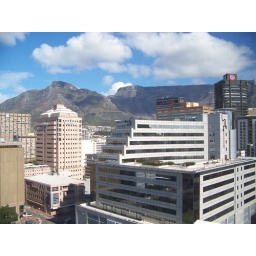
View of table mountain in the afternoon from Bethany's hotel room